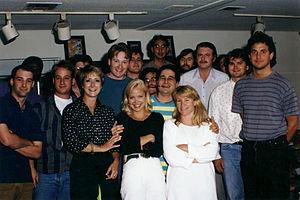
Cet article présente la liste des scénaristes ayant travaillé pour Les Simpson. Au 26 avril 2020, cent quarante-deux personnes ont été créditées pour avoir écrit ou coécrit au moins un épisode des Simpson.
Sam Simon, né le 6 juin 1955 à Los Angeles en Californie et mort le 8 mars 2015 dans le quartier de Los Angeles, Pacific Palisades, est un scénariste, producteur, réalisateur et animateur américain, particulièrement connu pour avoir participé à la création de la série télévisée d'animation Les Simpson. C'est également un joueur de poker, manager de boxe, défenseur des droits des animaux et philanthrope.
Les Simpson sont une série télévisée d'animation américaine créée par Matt Groening et diffusée depuis le 17 décembre 1989 sur le réseau Fox.